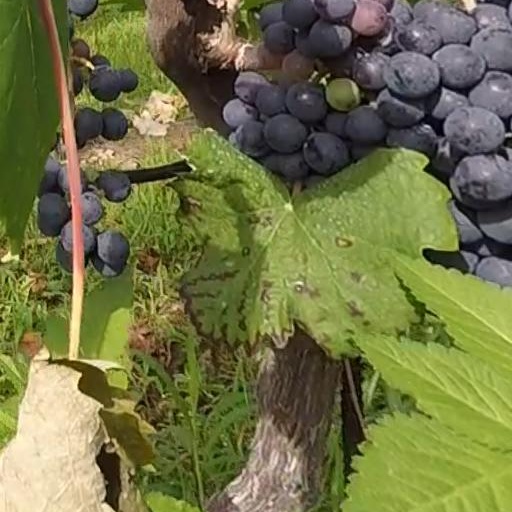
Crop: grape